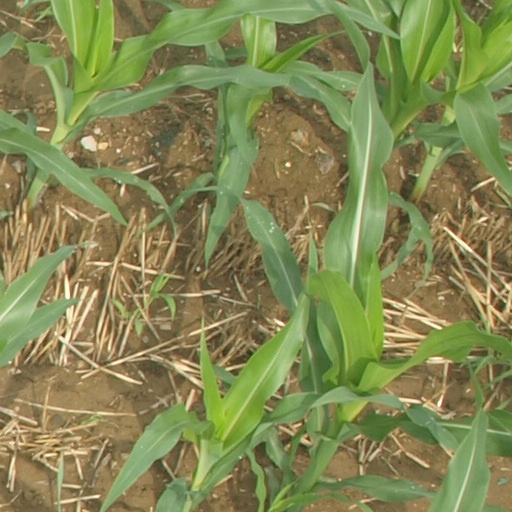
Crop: maize; corn